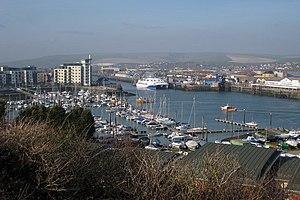
Newhaven est une ville portuaire d'Angleterre, située dans le Sussex de l'Est, sur la Manche à environ 20 minutes de Brighton. La ville est reliée par ferry à Dieppe.